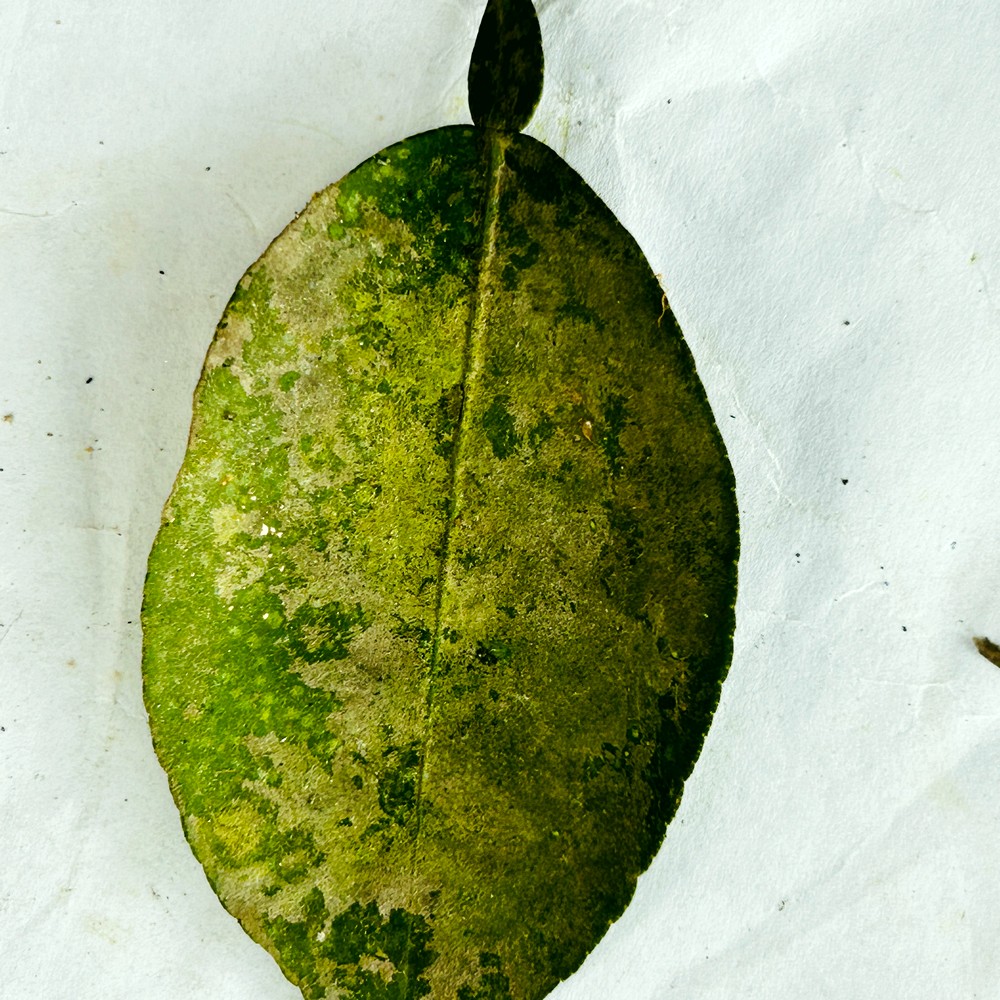
Label: Sooty Mould